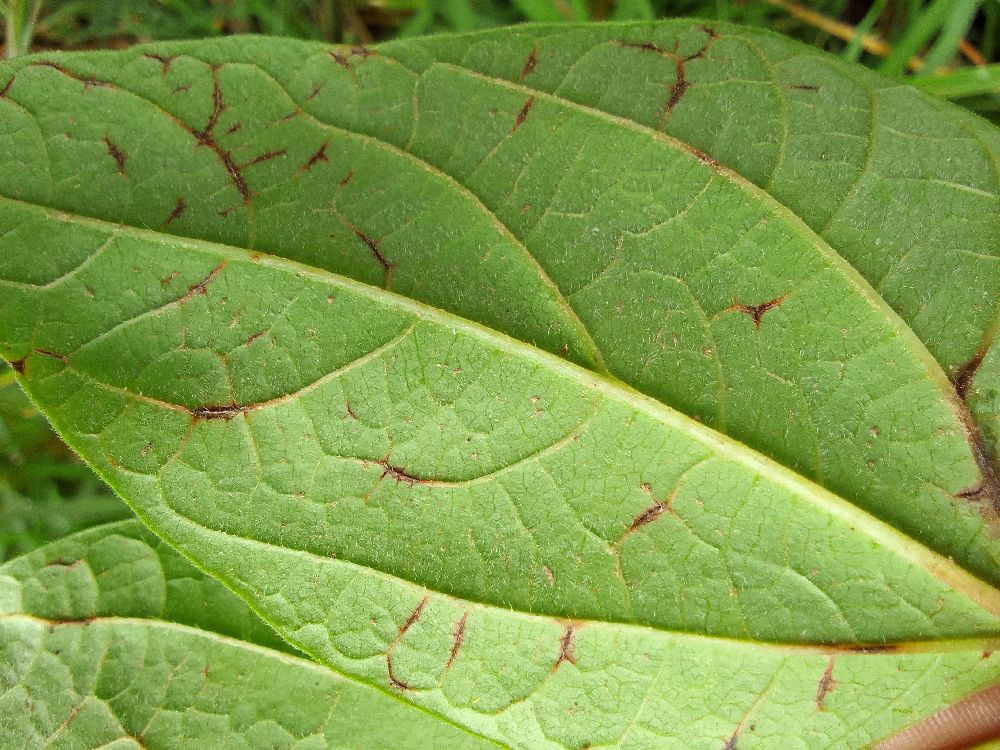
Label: anthracnose